Patrick Andrade

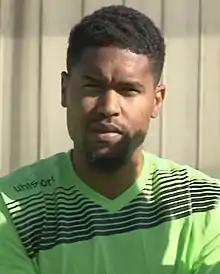
Andrade in 2018

Erickson Patrick Correia Andrade (born 9 February 1993) is a Cape Verdean professional footballer who most recently played as a midfielder for Azerbaijan Premier League club Araz-Naxçıvan . He currently plays as a midfielder for the Cape Verde national team.